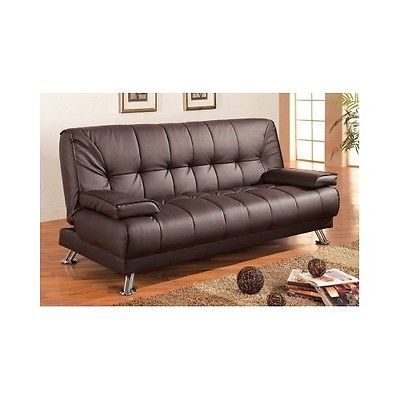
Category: sofa